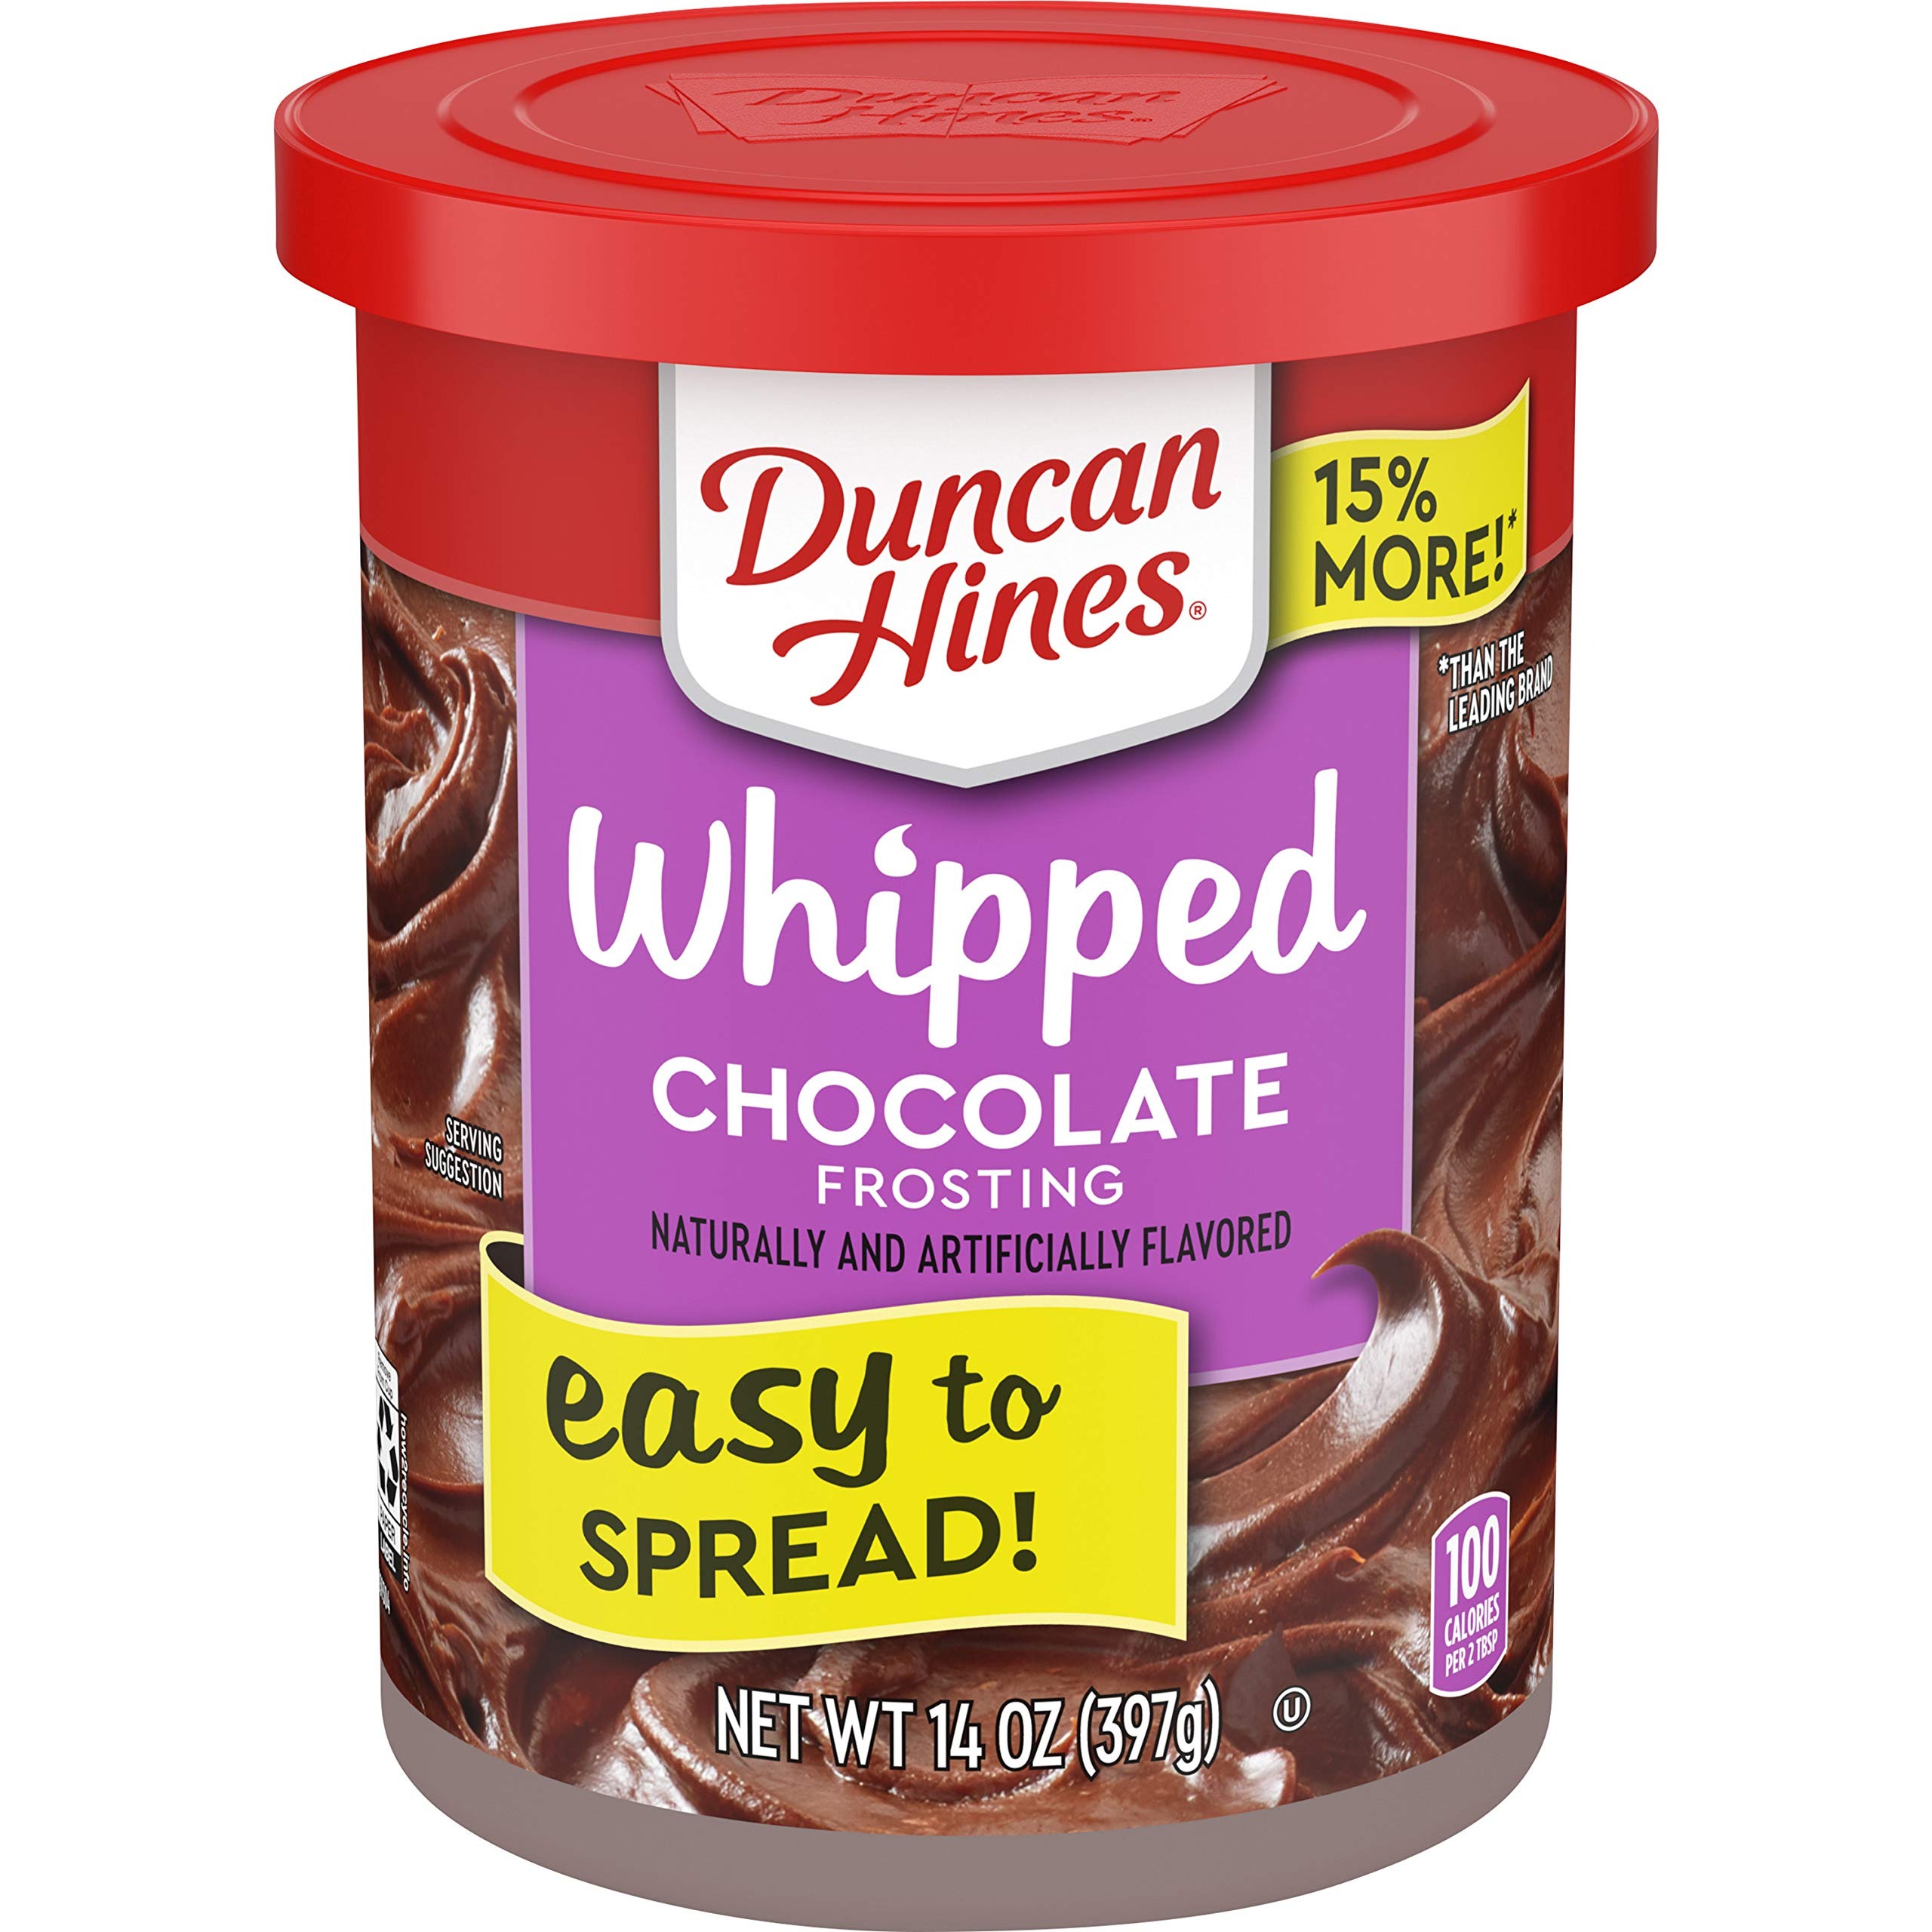
Item Name: Duncan Hines Whipped Frosting Chocolate, 14 Oz Tub
Bullet Point 1: Simple, sweet, and delicious
Bullet Point 2: The perfect complement to your favorite cakes and brownies
Bullet Point 3: One can contains enough frosting to decorate an entire layer cake
Bullet Point 4: Spreads easily, so decorating is a cinch
Bullet Point 5: Gluten Free
Value: 14.0
Unit: Ounce

Price: 2.175